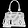
Label: Bag